Vladimir Lipsky

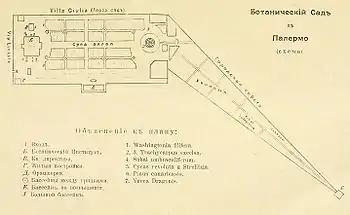
Map of the Botanical Garden in Palermo made by Vladimir Lipsky (1903)

Between 1900 and 1902 Vladimir Lipsky visited various countries studying herbaria and botanical gardens. In total, he succeeded in visiting all continents of the Earth, save for Australia and Antarctica.